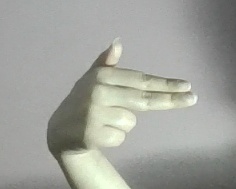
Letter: ghain